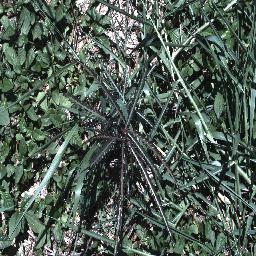
Label: parkinsonia